Los debutantes

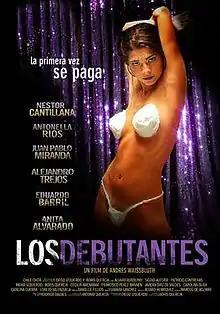
Film poster

Los debutantes is a 2003 Chilean drama film directed by Andres Waissbluth and starring Antonella Rios and Alejandro Trejo.